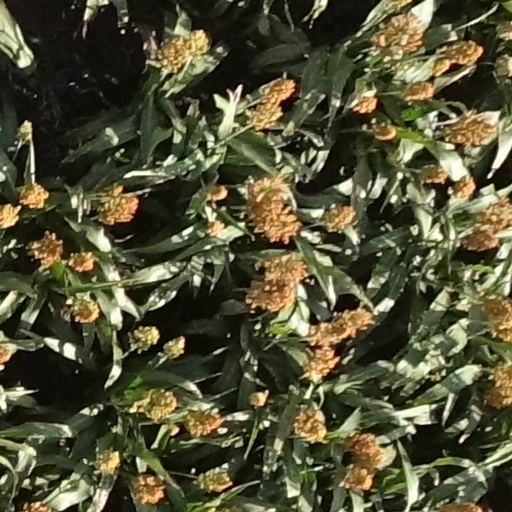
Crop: sorghum